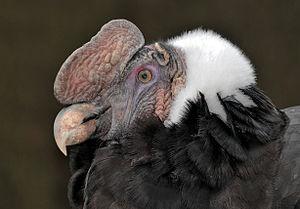
Un Condor des Andes (Vultur gryphus). Zoo de Hanovre (Allemagne). Magyar: Egy Andoki kondor (Vultur gryphus) a hannoveri állatkertben, Németországban.